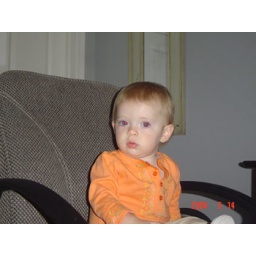
Spinning in the office chair makes you dizzy....but she got mad when i stopped.